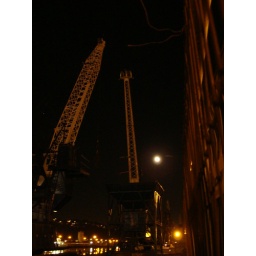
Full moon in a clear sky dancing with two port cranes.